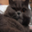
Label: cat